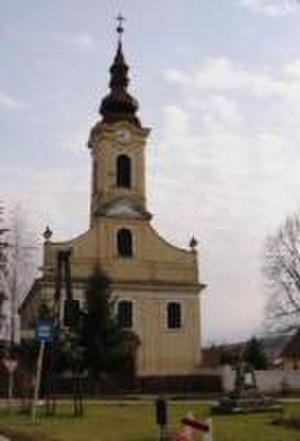
Egyházaskozár est un village et une commune du comitat de Baranya en Hongrie.